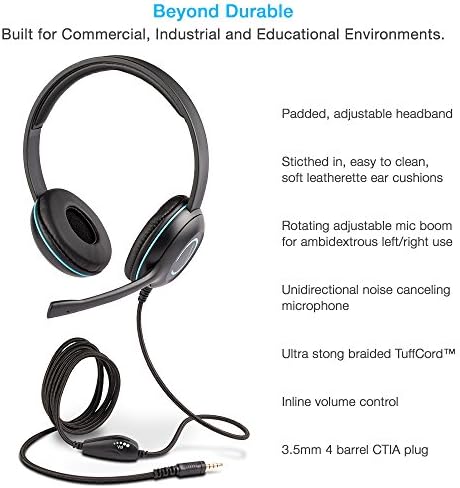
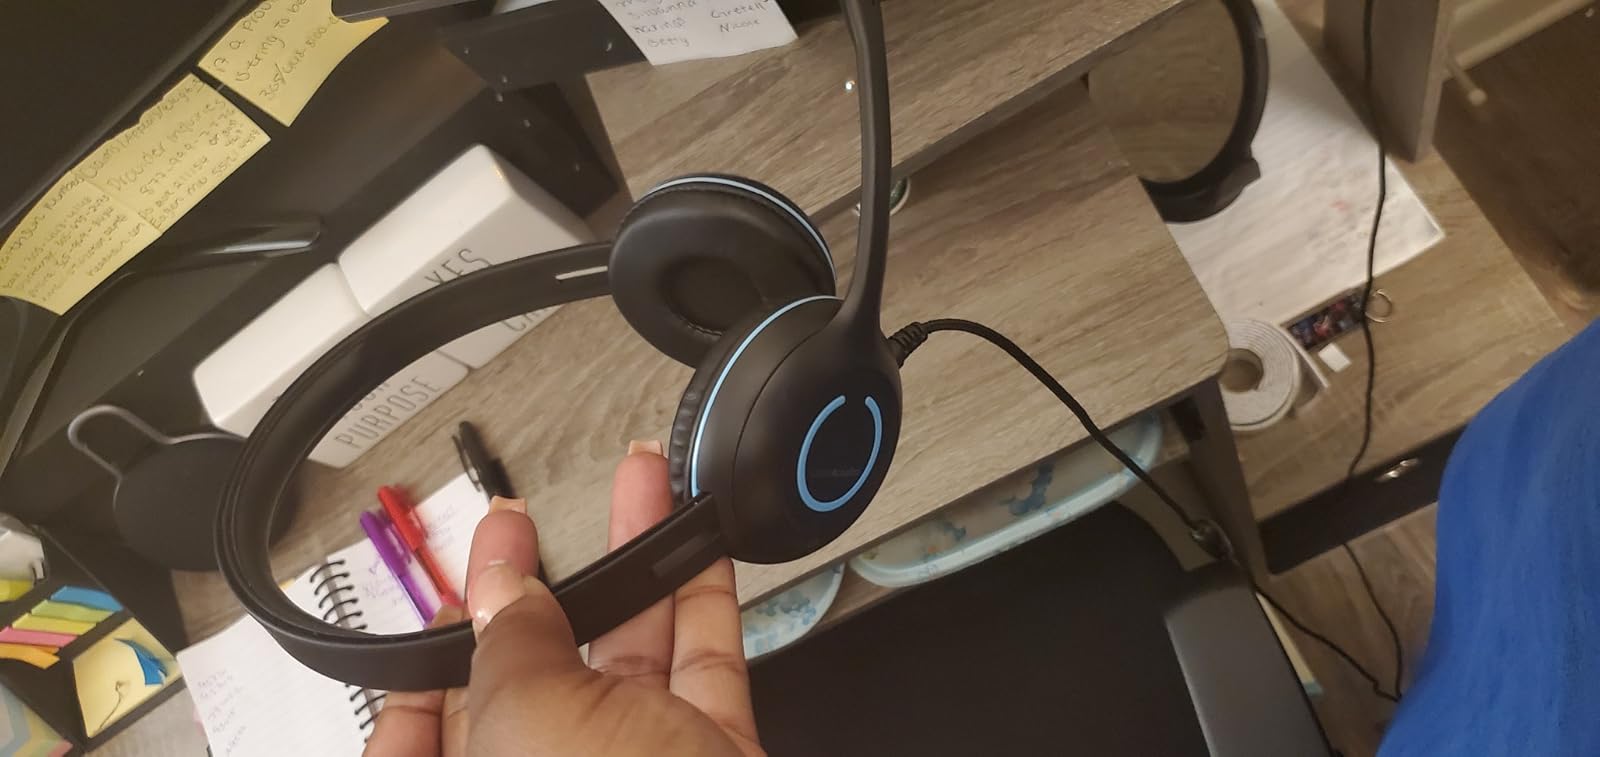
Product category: headphones
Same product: yes